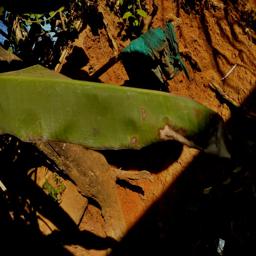
Label: MALBHOG LEAF